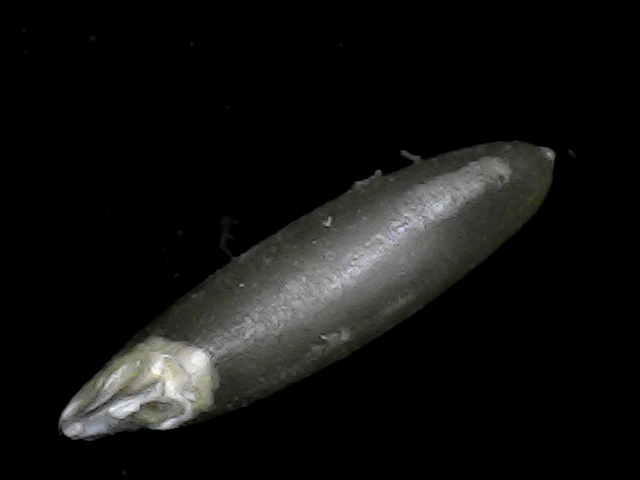
Rice variety: BD70